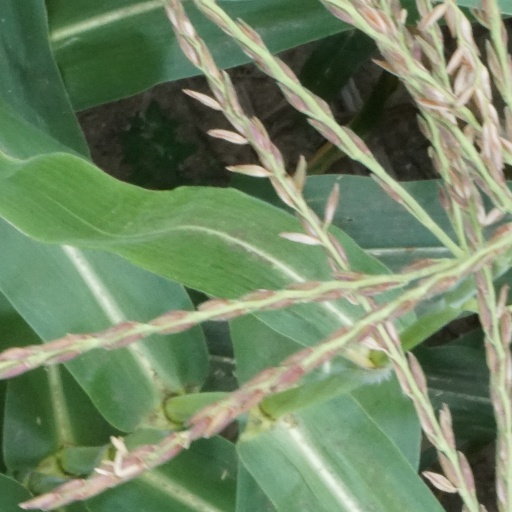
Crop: maize; corn